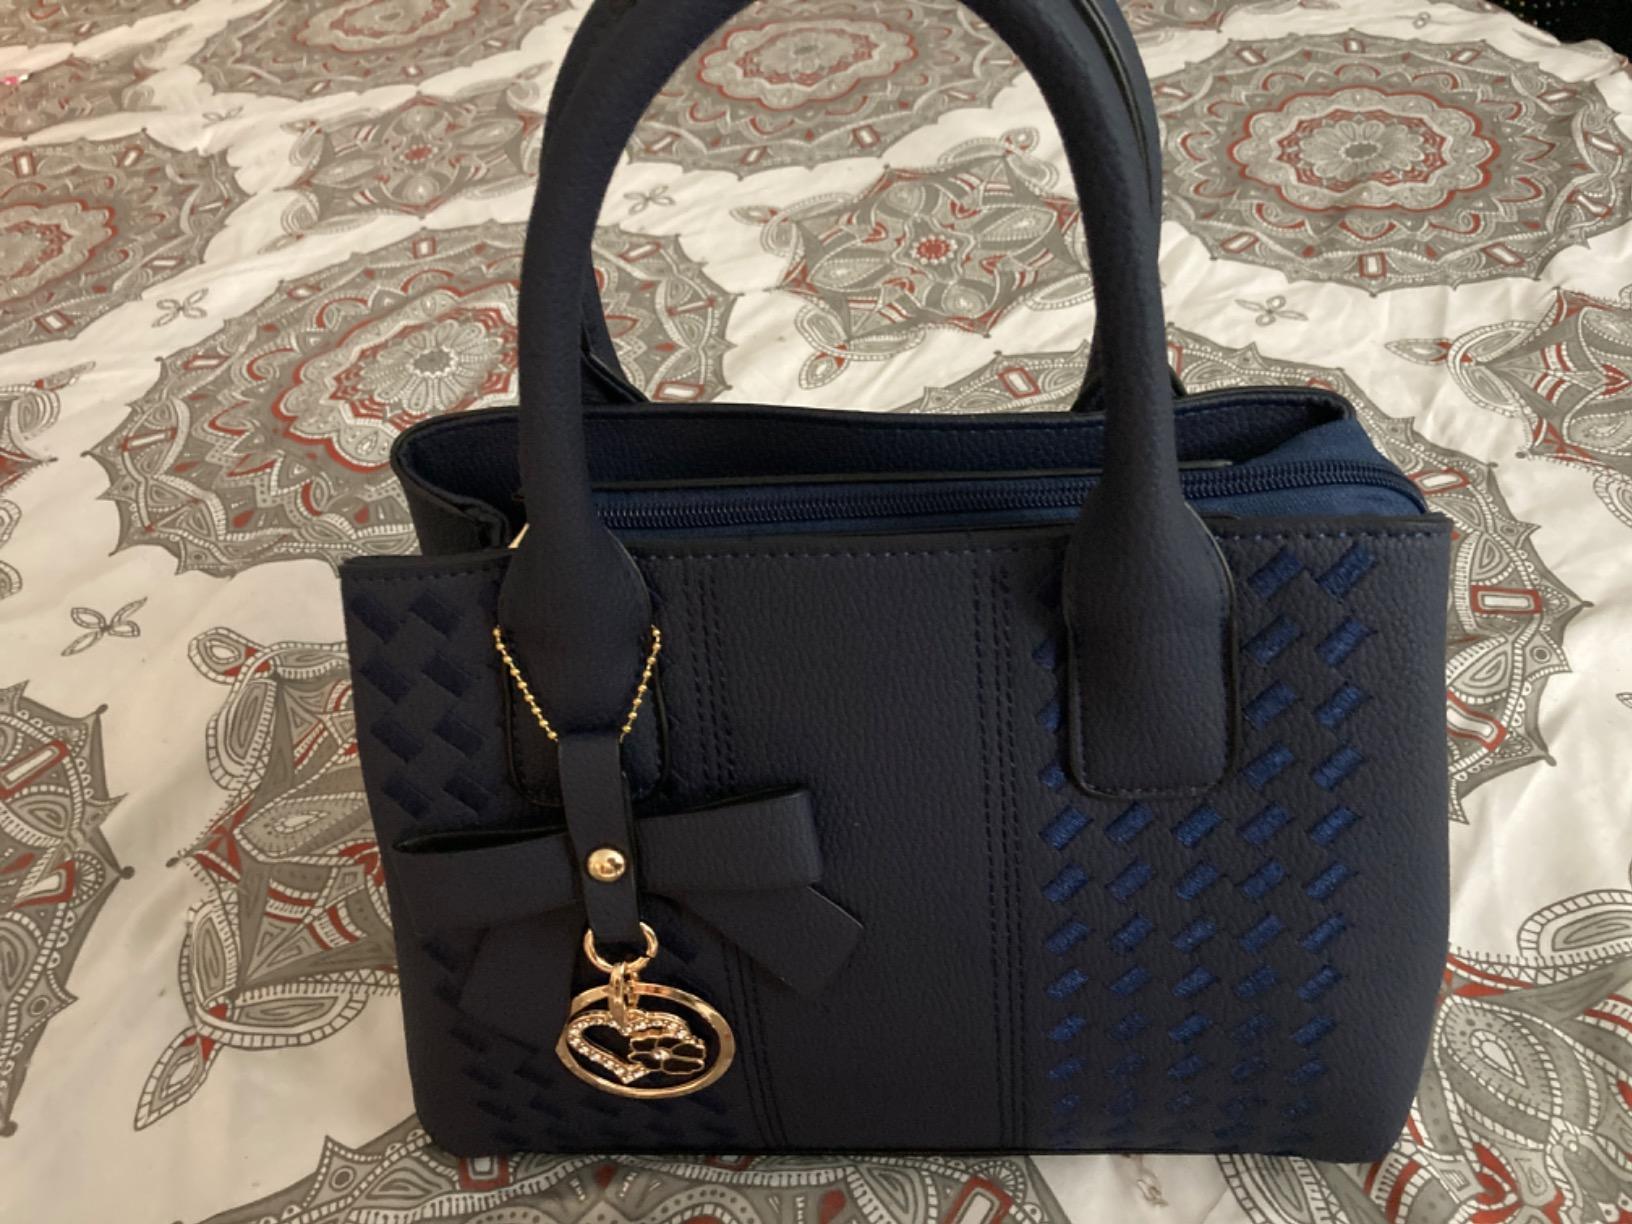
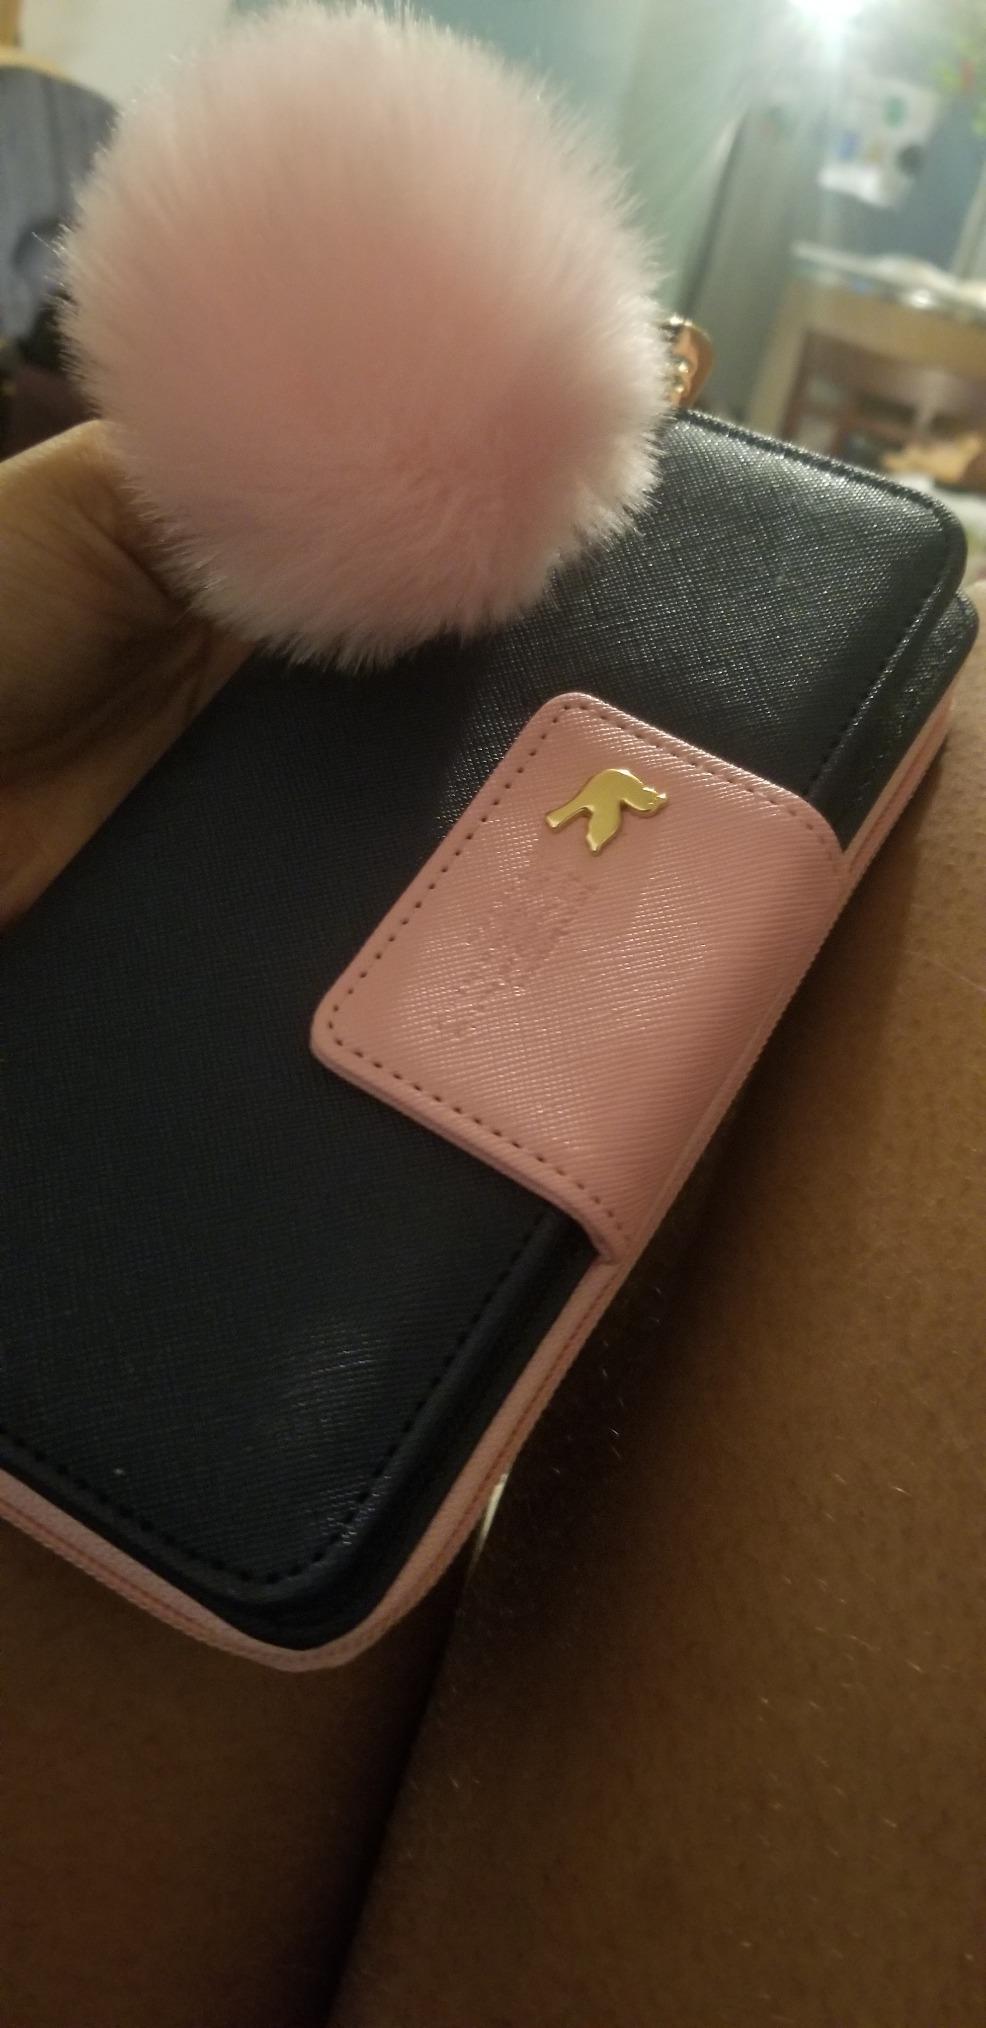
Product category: accessories_handbag
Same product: no